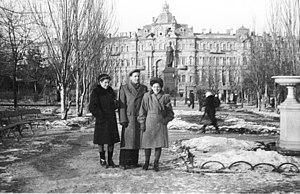
Place de la Cathédrale - Odessa (1950)